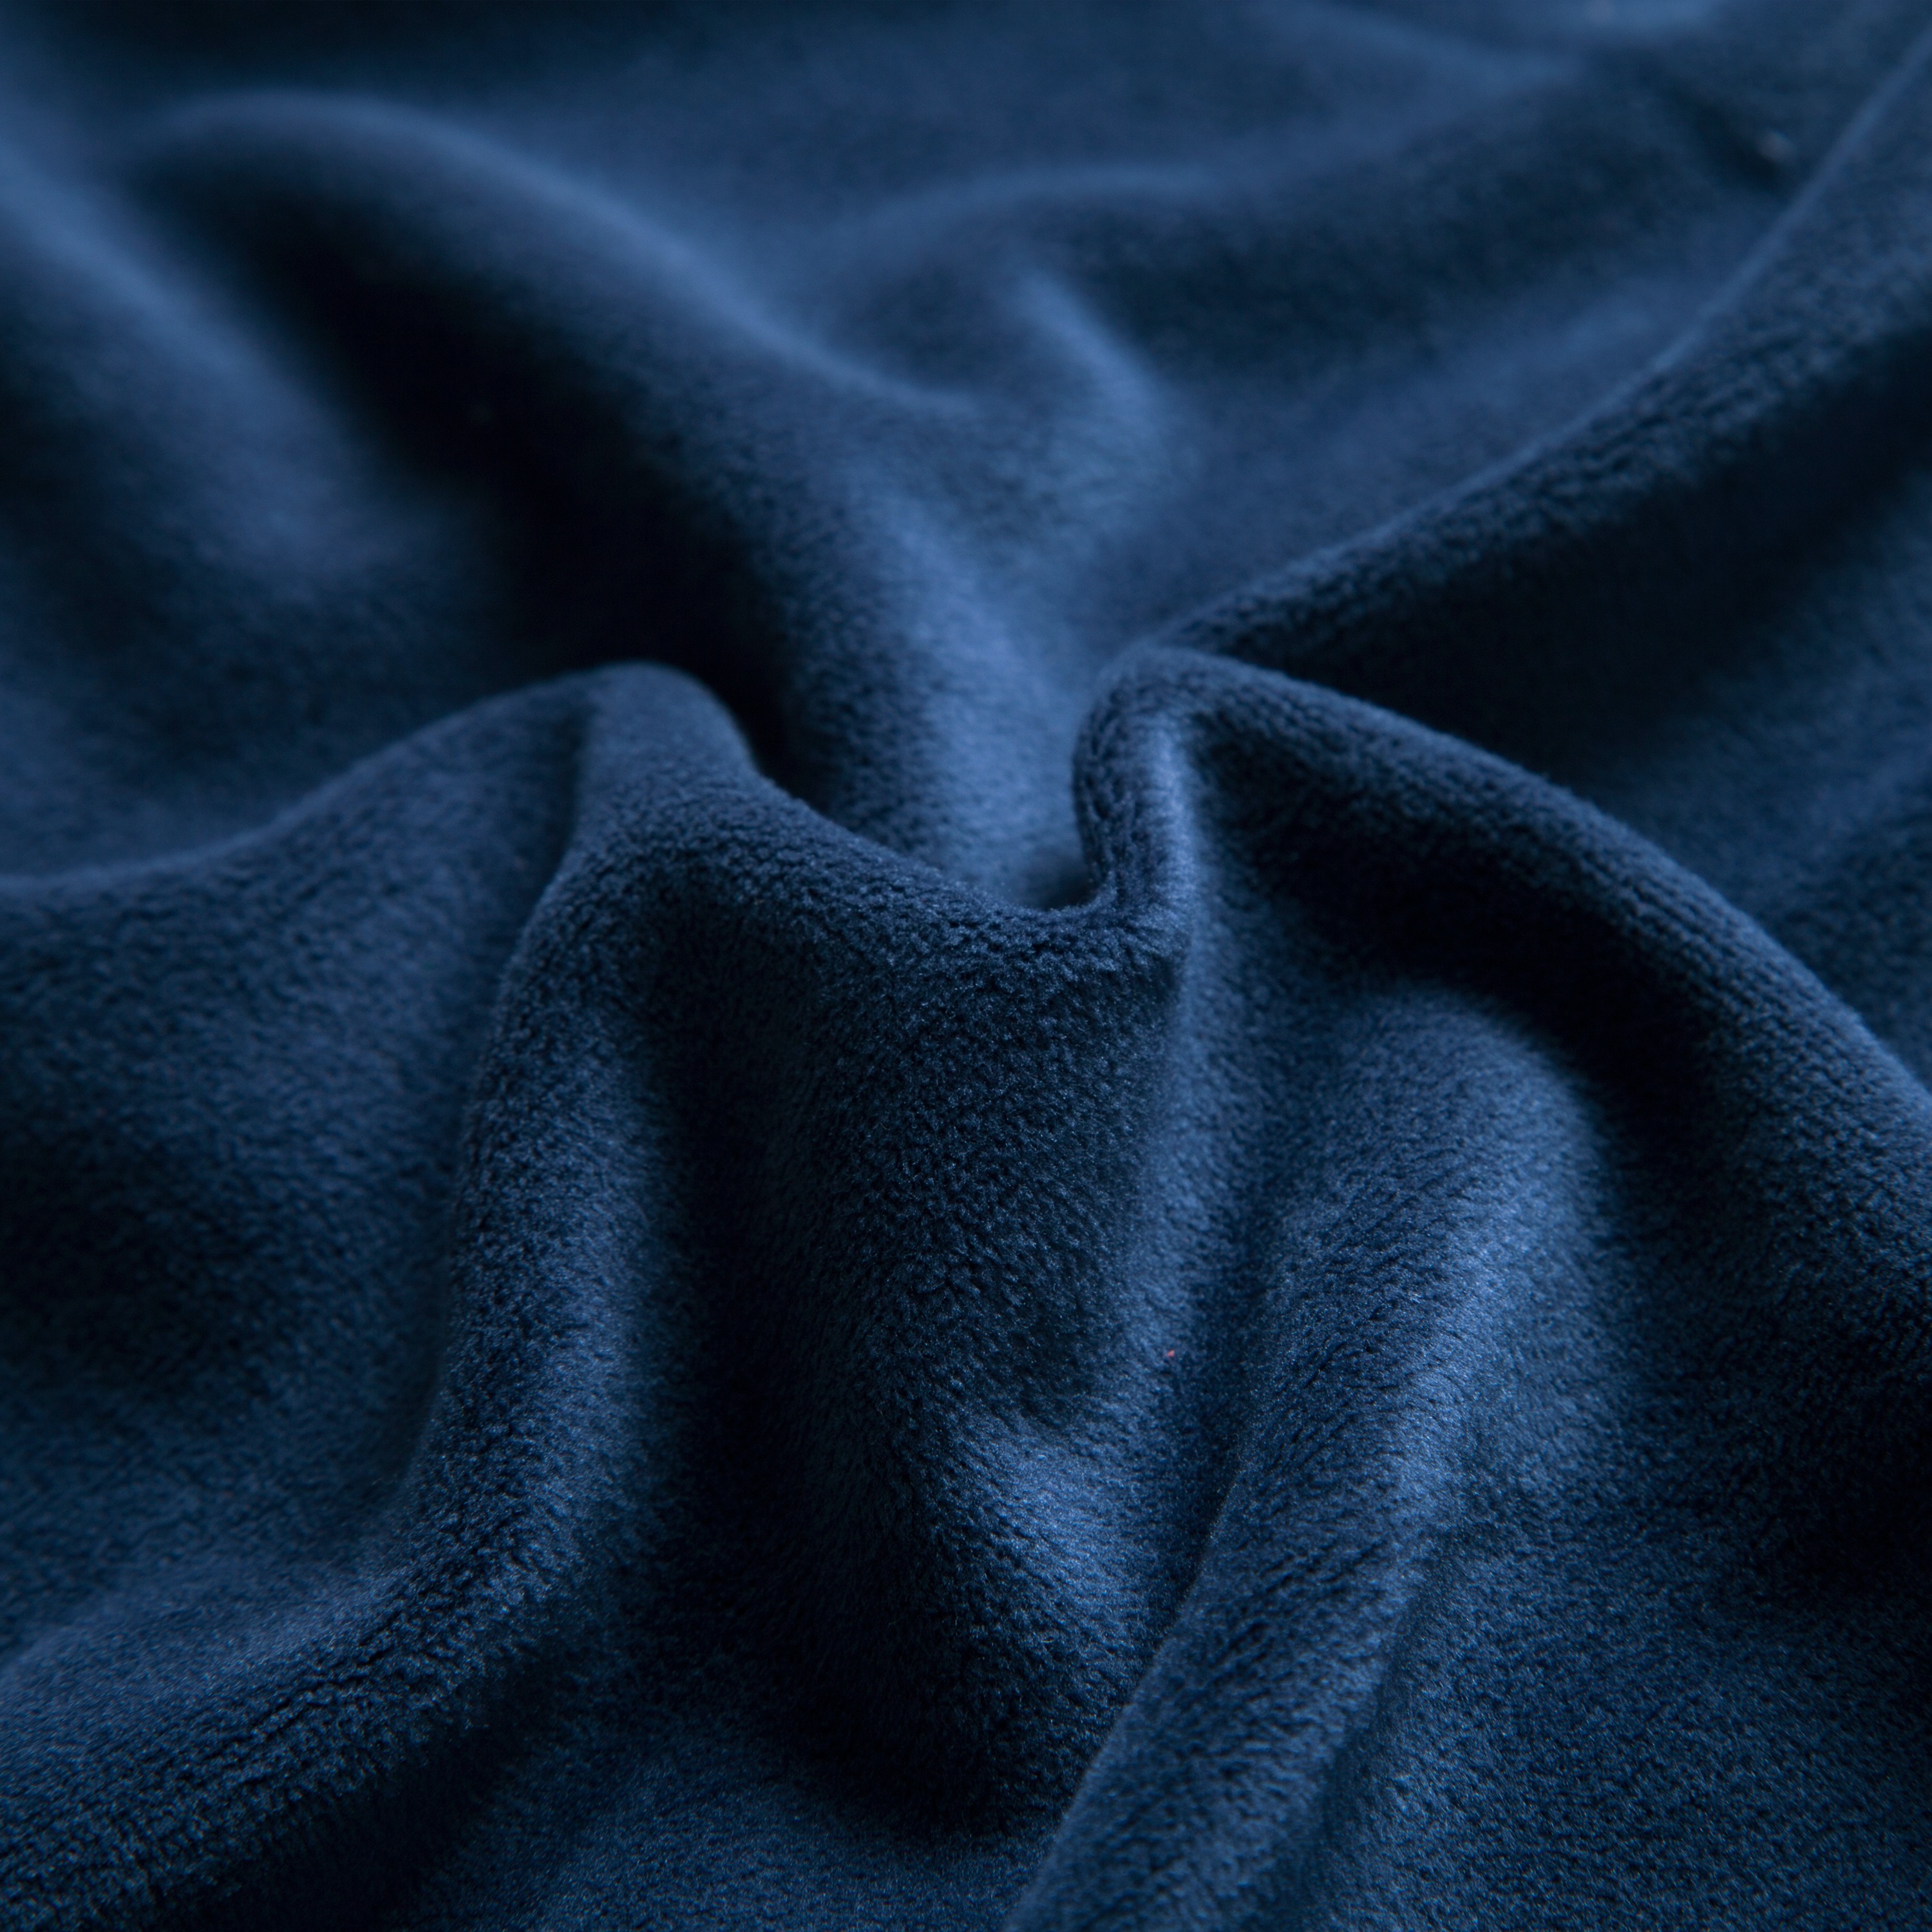
blue, wool, material, fabric, textile, velvet, navy blue, textiles